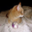
Label: dog